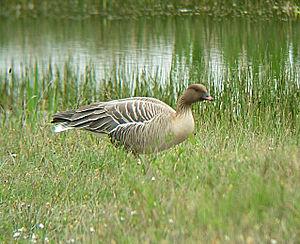
L’oie à bec court est une petite oie, parfois considérée comme une sous-espèce de l'oie des moissons.